Rajbagh

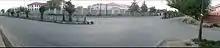
A panoramic view of Convent Road, Rajbagh.

The area was damaged quite heavily by the 2014 Kashmir floods. At about 4:18 AM on 7 September, water started to enter the ground floors of the houses located in this locality, and by 3 PM, the water level had reached about 25 feet high above ground level on the streets. Some houses were fully submerged in water, others were partially submerged, and people were rescued from their houses by locals in shikaras and rafting boats. Rajbagh remained submerged for 25 days after the flood. The level of damage was extensive, making it one of the worst-affected areas during the flood.